Tadjus Sobirin

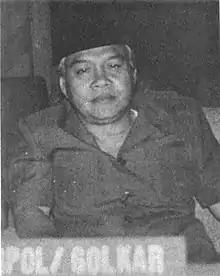
Sobirin, 1993–94

Tadjus Sobirin (born 2 February 1940) is an Indonesian former military officer and politician who was the regent of Tangerang Regency between 1983 and 1993.